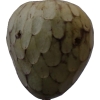
Label: cherimoya